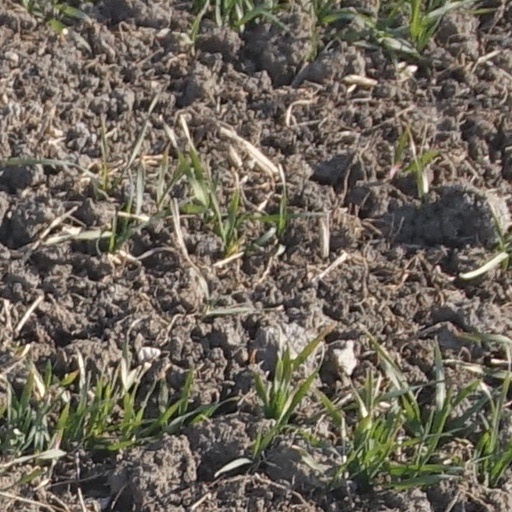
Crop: wheat